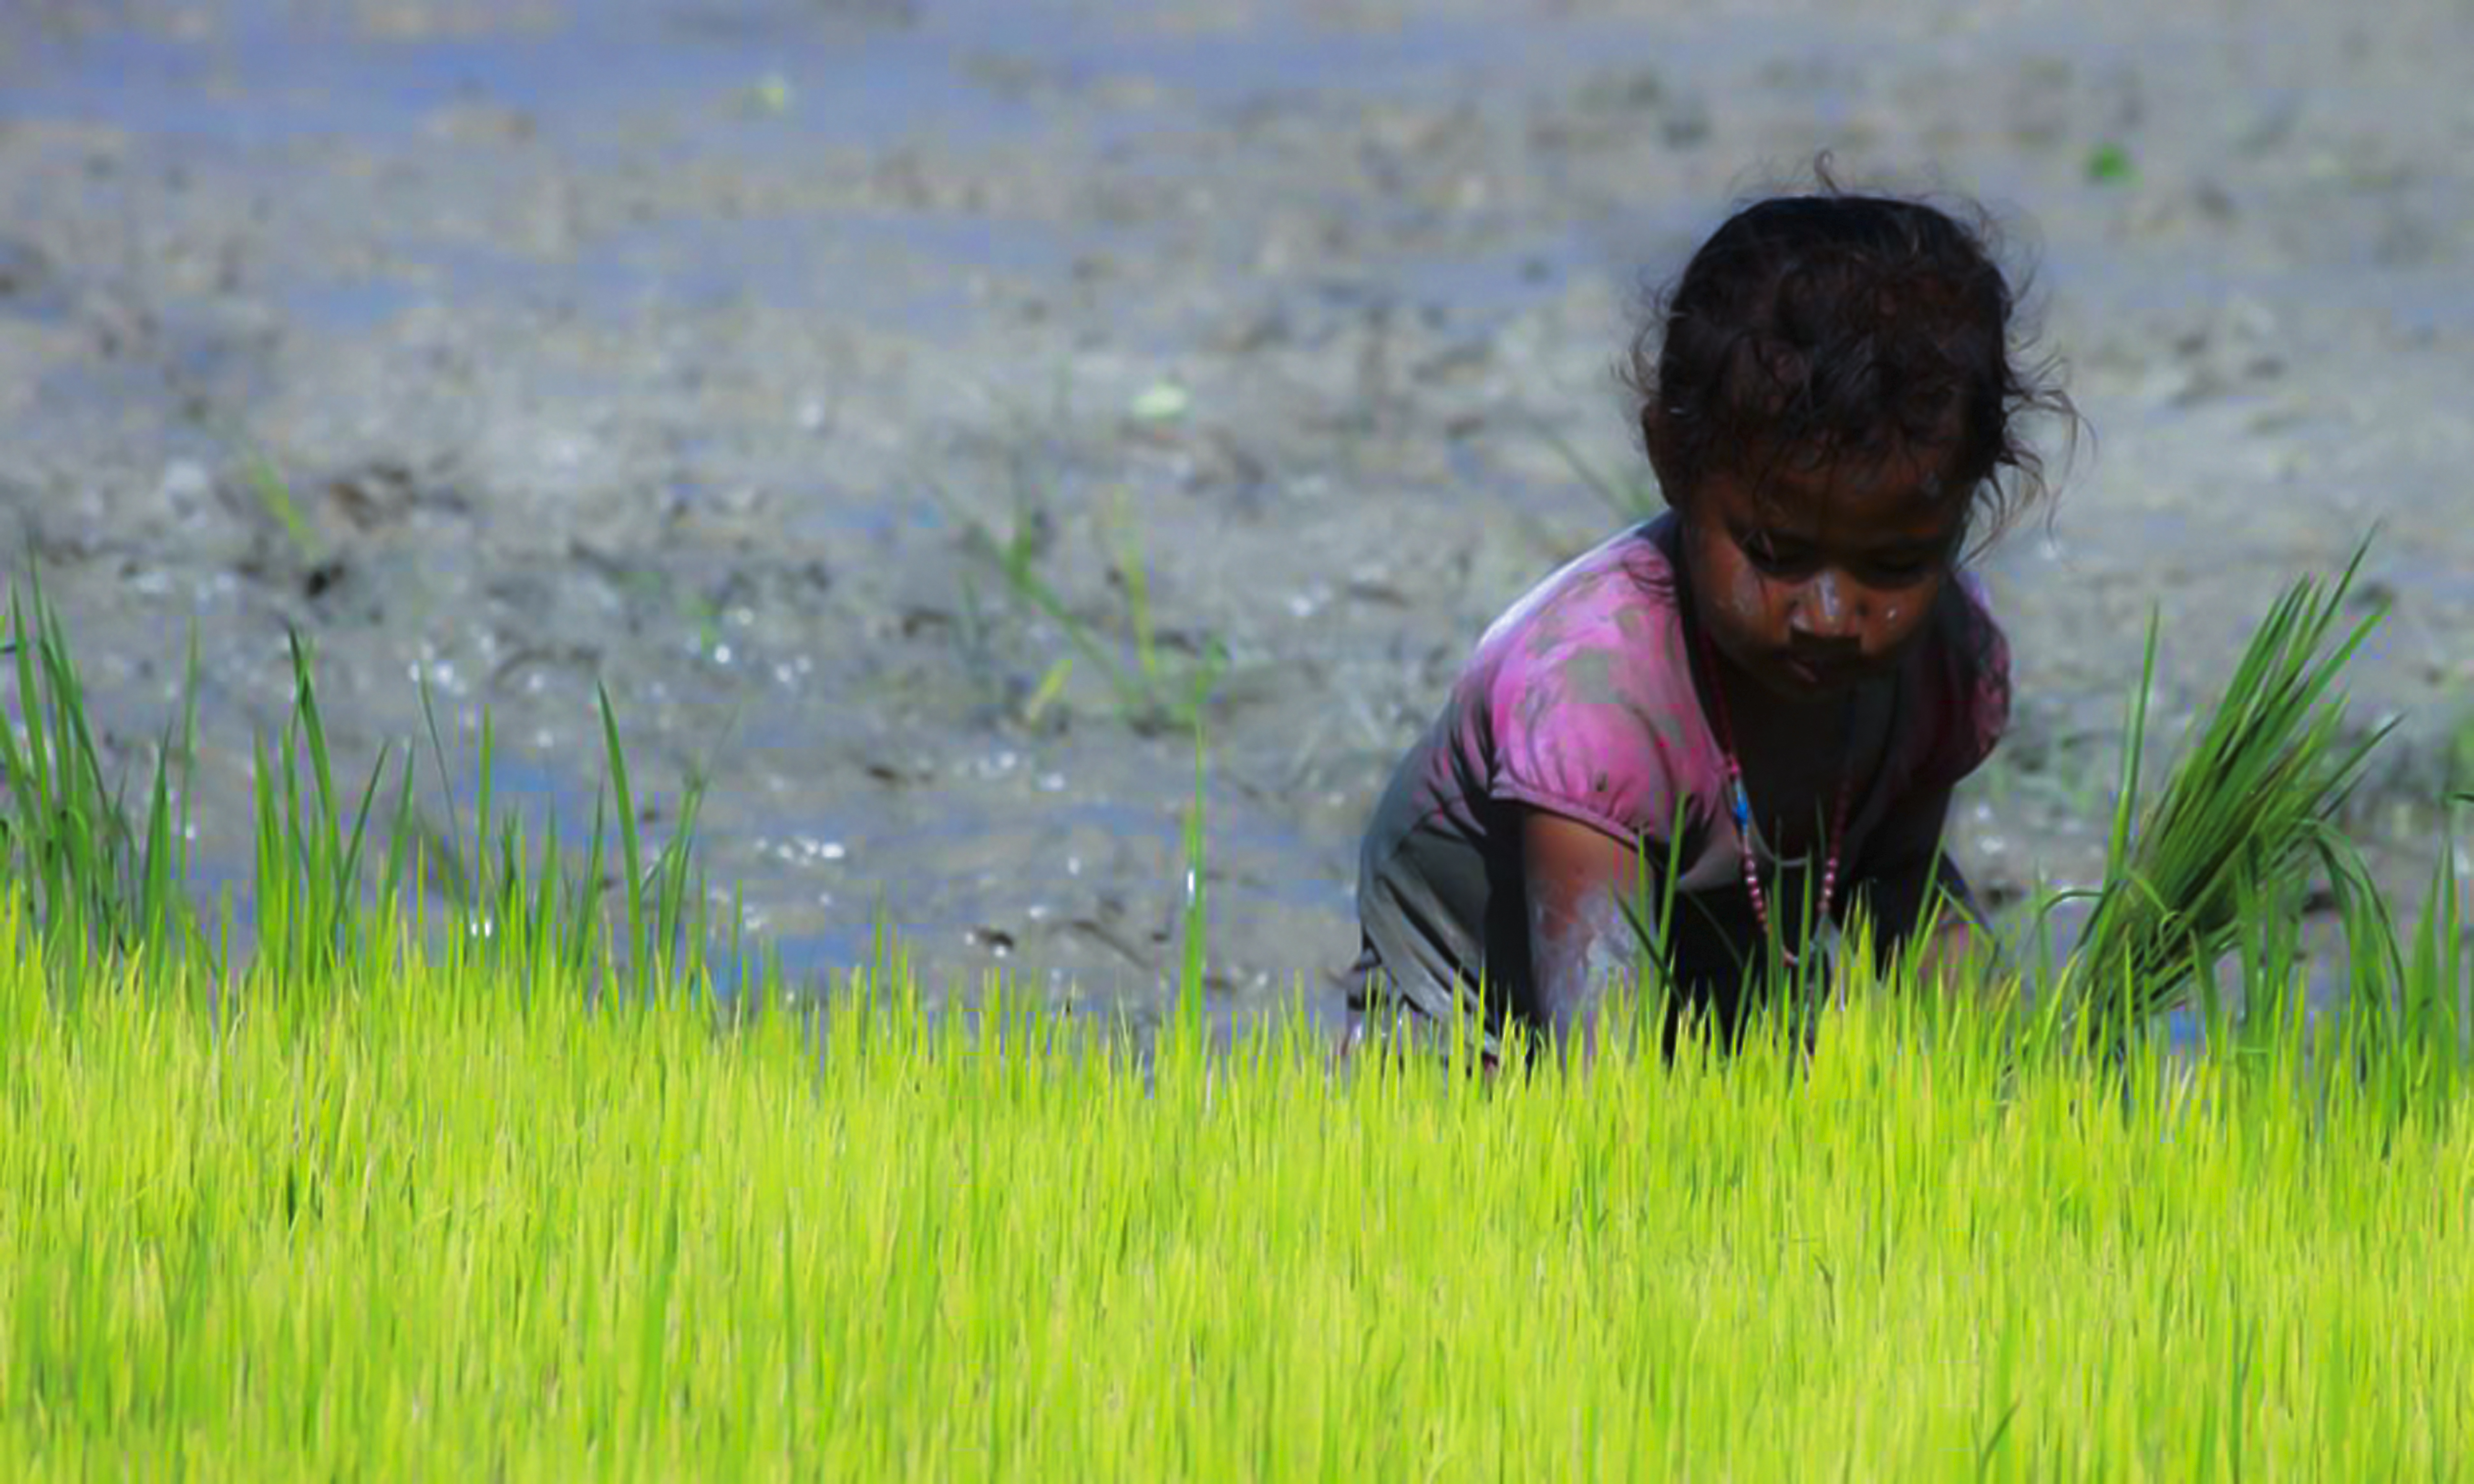
natural, People in nature, paddy field, grass, grassland, grass family, child, meadow, field, plant, agriculture, crop, adaptation, prairie, fodder